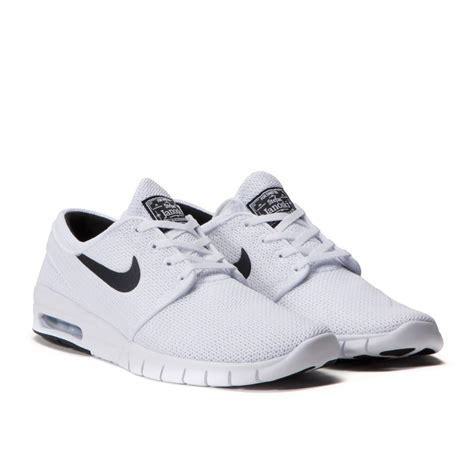
Brand: Nike
Model: SB Stefan Janoski Max